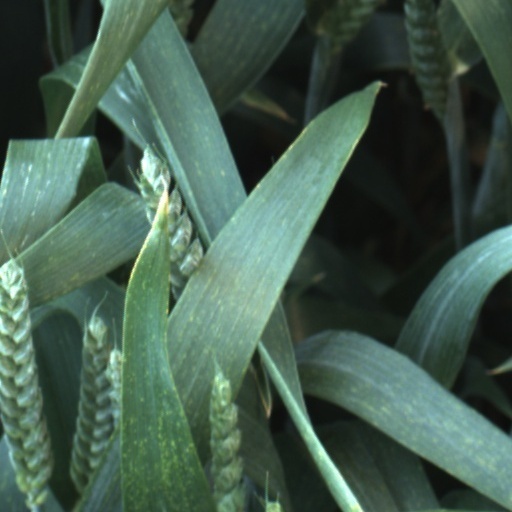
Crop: wheat